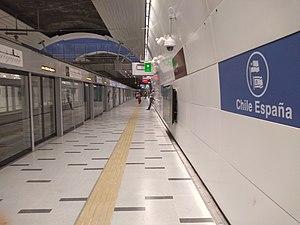
Chile España est une station de la Ligne 3 du métro de Santiago, dans le commune de Ñuñoa.